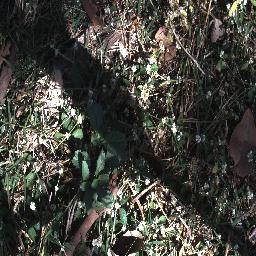
Label: snake_weed